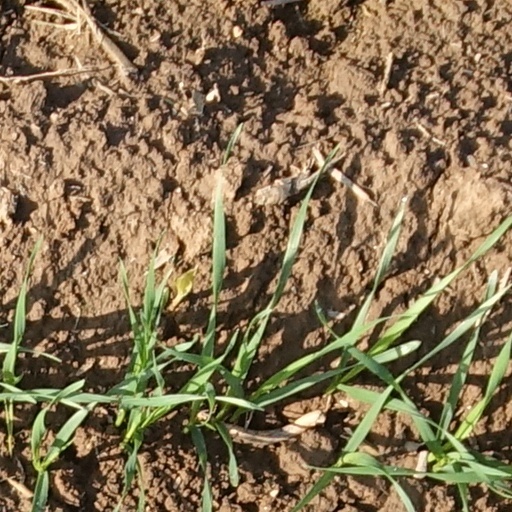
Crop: wheat